Lee Su-hyun

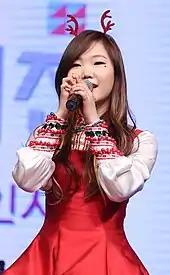
Lee performing at the SBS Gayo Daejeon in 2014

In November 2014, the project sub-unit Hi Suhyun was formed between Lee and her labelmate Lee Hi. The duo released the digital single, "I'm Different" featuring labelmate Bobby of iKon and soon topped all domestic charts upon release including the Gaon Digital Chart. They began promotions on November 16 through their first music show appearance on SBS' "Inkigayo", and soon claimed their first win on November 23. The duo were also nominated for multiple awards at the Seoul Music Awards including the "Bonsang", "Popularity Award" and Hallyu Special Award".